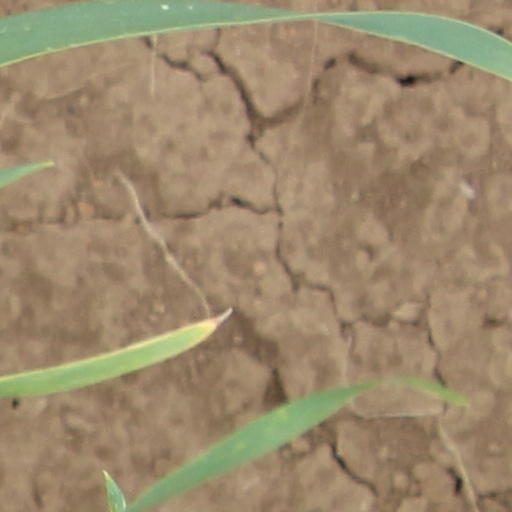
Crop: wheat